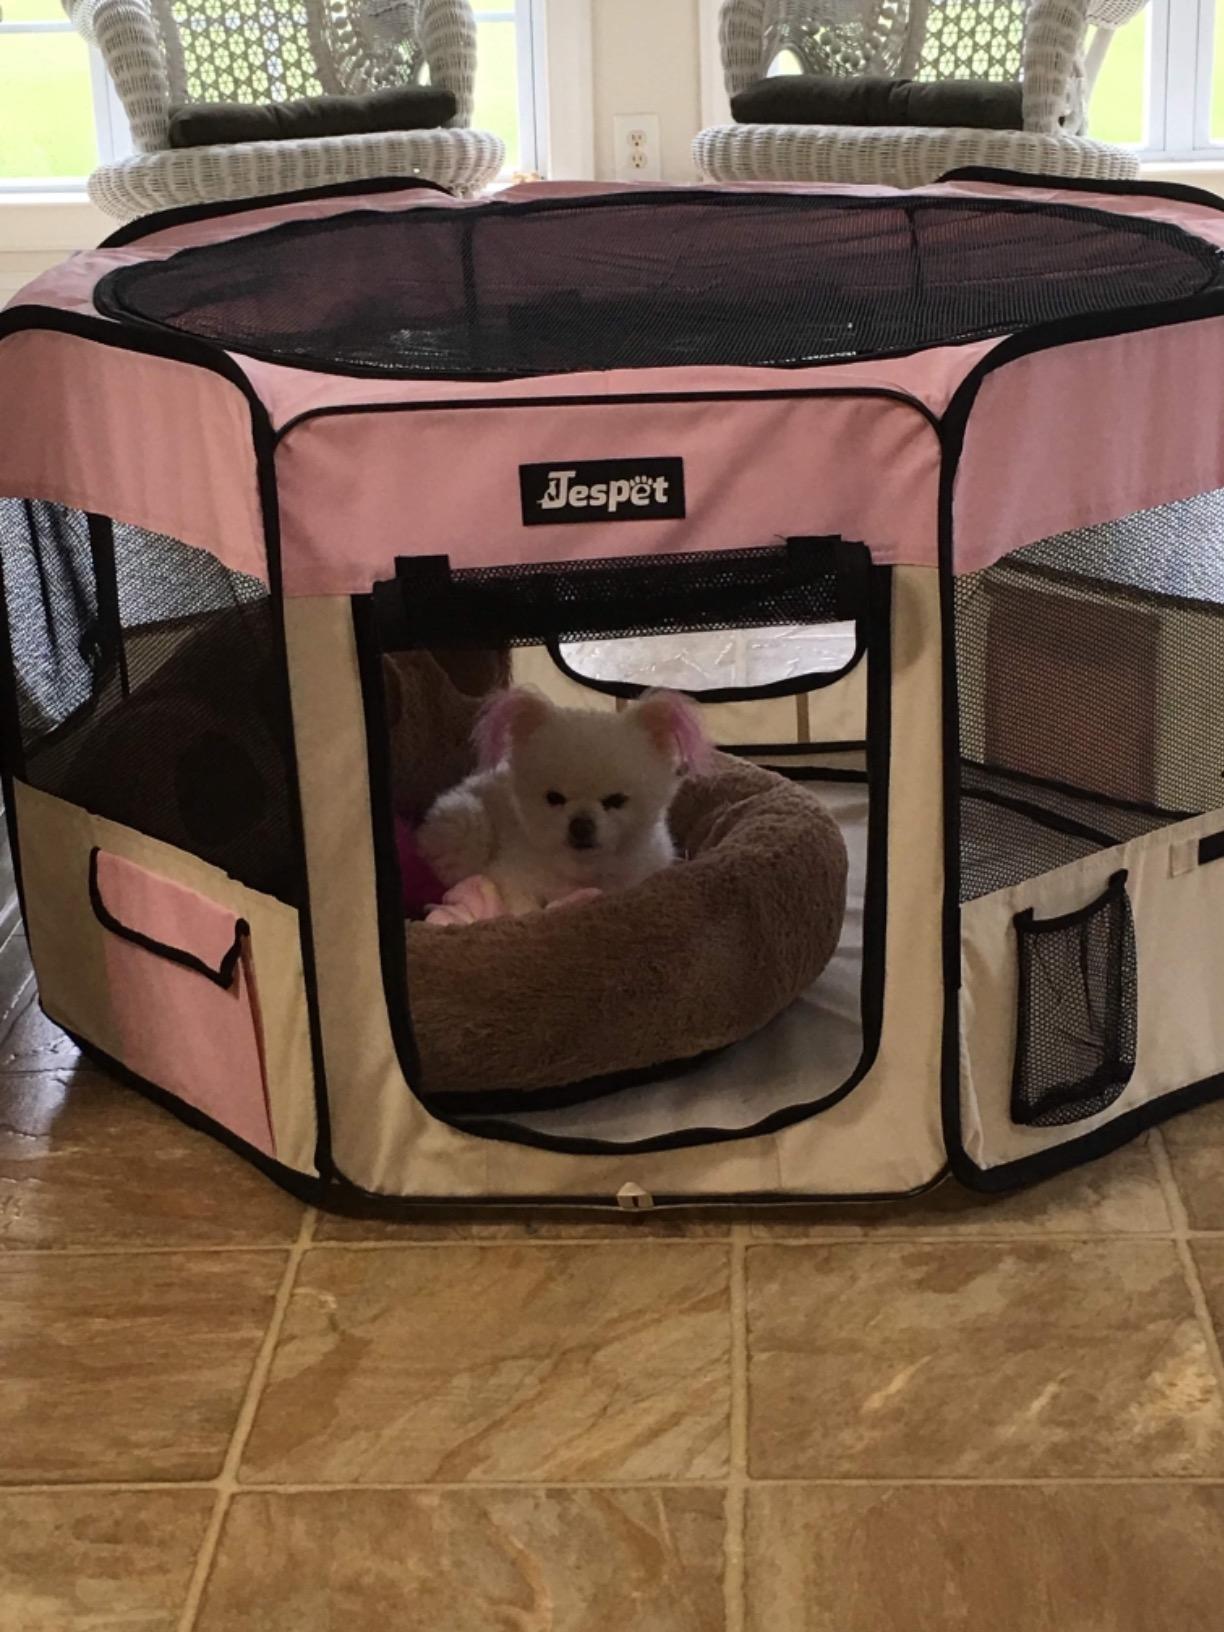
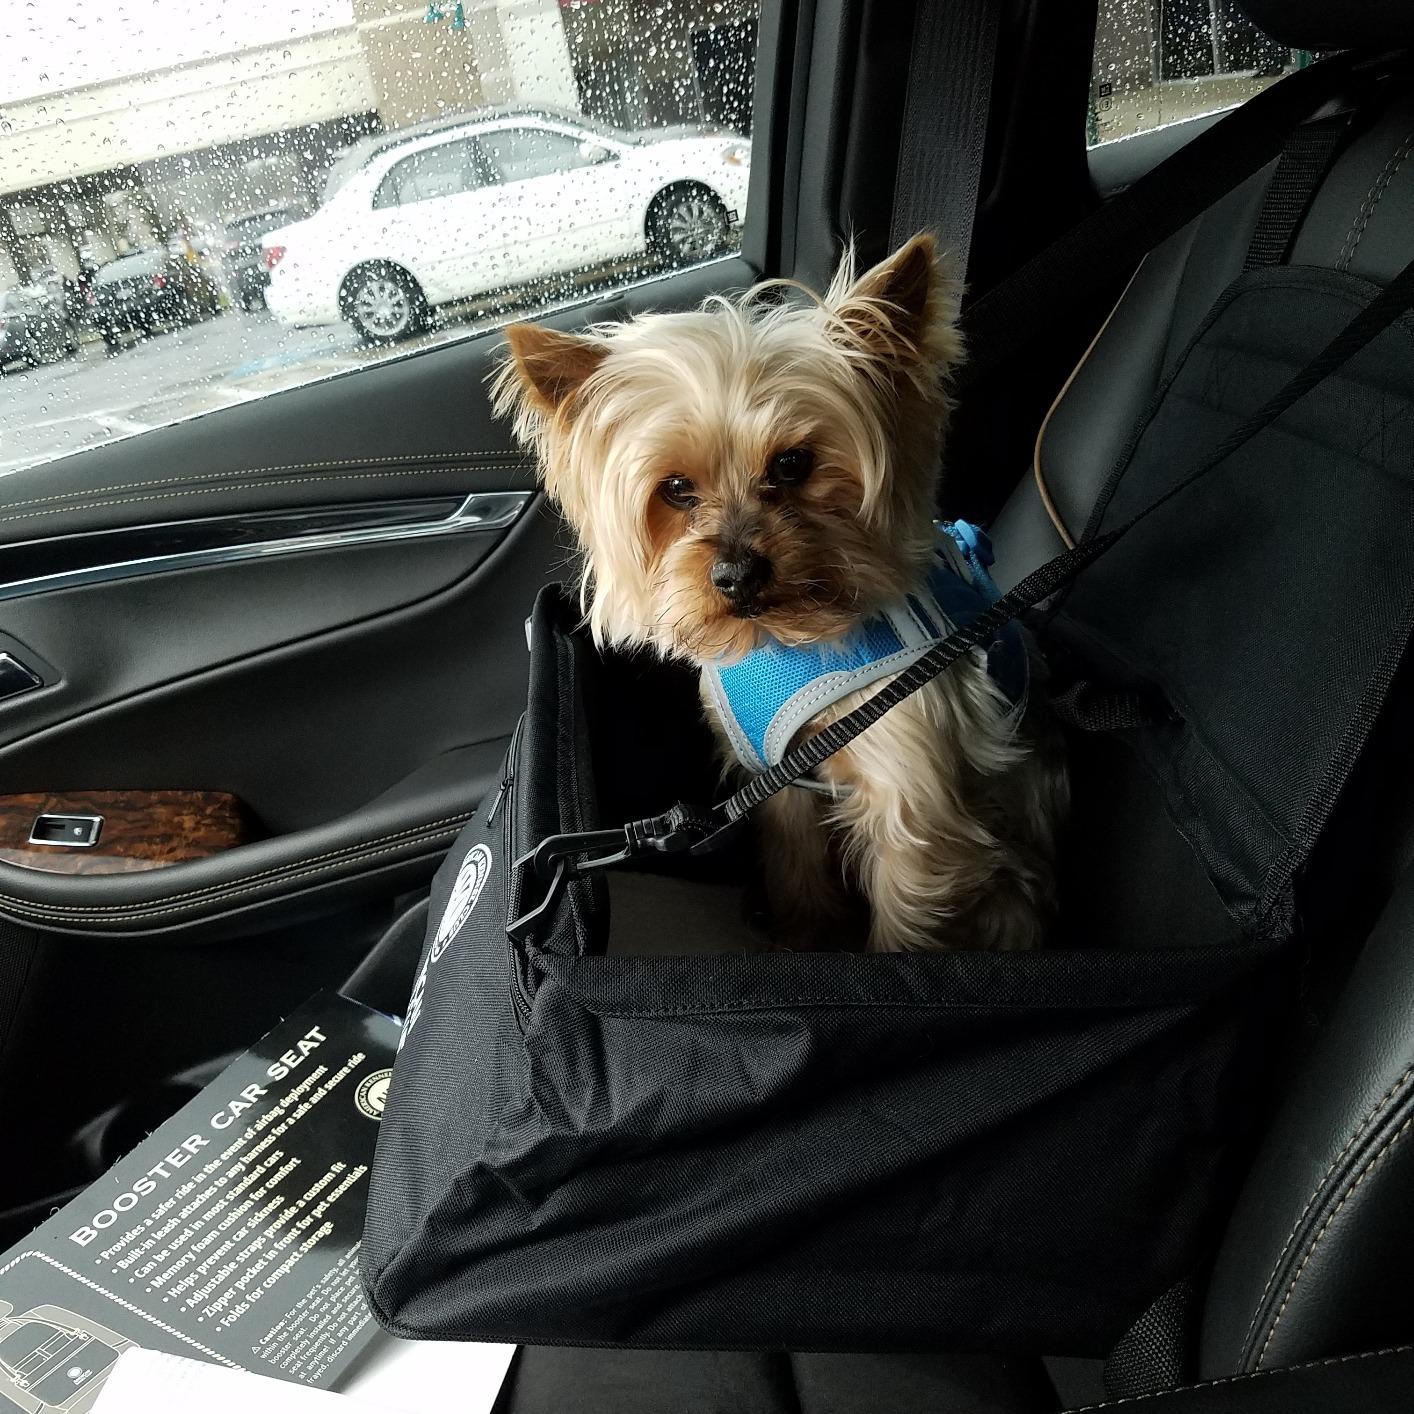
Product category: items_kennel
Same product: no